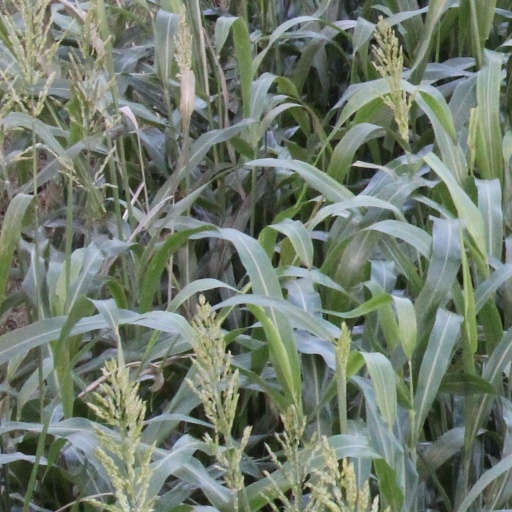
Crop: sorghum